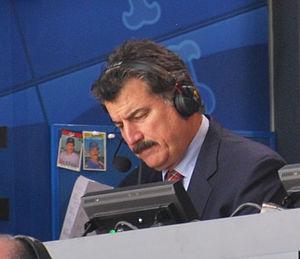
Keith Hernandez est un ancien joueur de premier but des Ligues majeures de baseball qui a joué de 1974 à 1990 pour les Cards de Saint-Louis, les Mets de New York et les Indians de Cleveland.